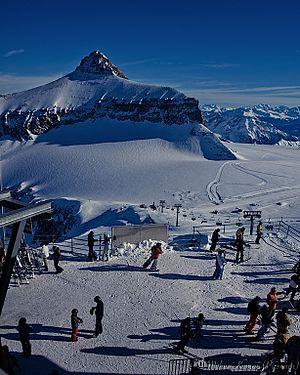
Le glacier de Tsanfleuron, parfois orthographié Zanfleuron, est le plus grand glacier du massif des Diablerets, en Suisse.
Les Diablerets sont une station de montagne du Canton de Vaud située sur la commune d'Ormont-Dessus, au pied du massif montagneux du même nom, dans une large vallée.